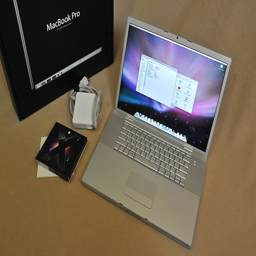
A laptop computer sitting on top of a wooden desk.
A picture of a brand new MacBook Pro.
A MacBook Pro laptop next to its box.
A silver laptop computer with a CD and manual for MacBook Pro.
A computer and charger cord sitting on a table.